Liberation of France

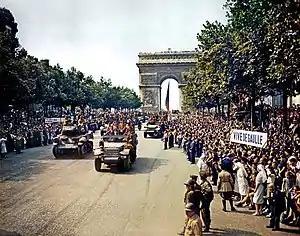
Parade on the Champs Elysees, 26 August 1944 after Liberation

A Western Task Force (aimed at Casablanca) was composed of American units, with Major General George S. Patton in command and Rear Admiral Henry Kent Hewitt heading naval operations. This Western Task Force consisted of the U.S. 3rd and 9th Infantry Divisions, and two battalions from the U.S. 2nd Armored Division — 35,000 troops in a convoy of over 100 ships. They were transported directly from the United States in the first of a new series of UG convoys providing logistical support for the North African campaign.